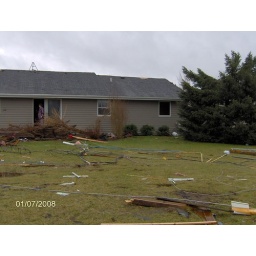
There was a grapevine trellis around the patio by the glass doors. The pine tree was double the size.